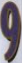
Number: 9